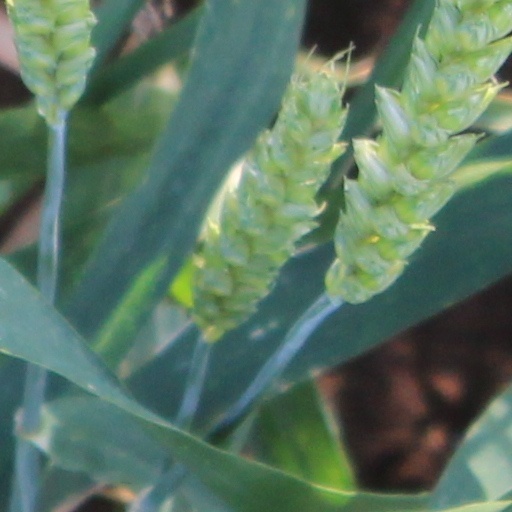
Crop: wheat